Criminal cases against Yulia Tymoshenko since 2010

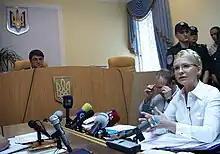
Tymoshenko in court (26 July 2011)

On June, the 24th, 2011, the Ukrainian General Prosecutor’s Office delivered Yu. Tymoshenko the "Ruling for suing her on charges in compliance with the gas case-2009 (p.3 Article 365 of the Criminal Code of Ukraine – power abusing, or exceeding of office authorities resulted in ill effects", which envisages 7 to 10 years of imprisonment):